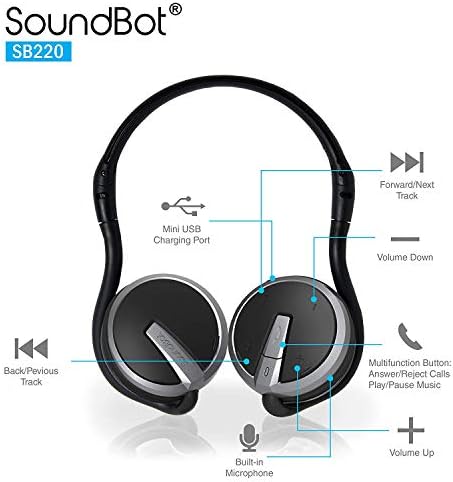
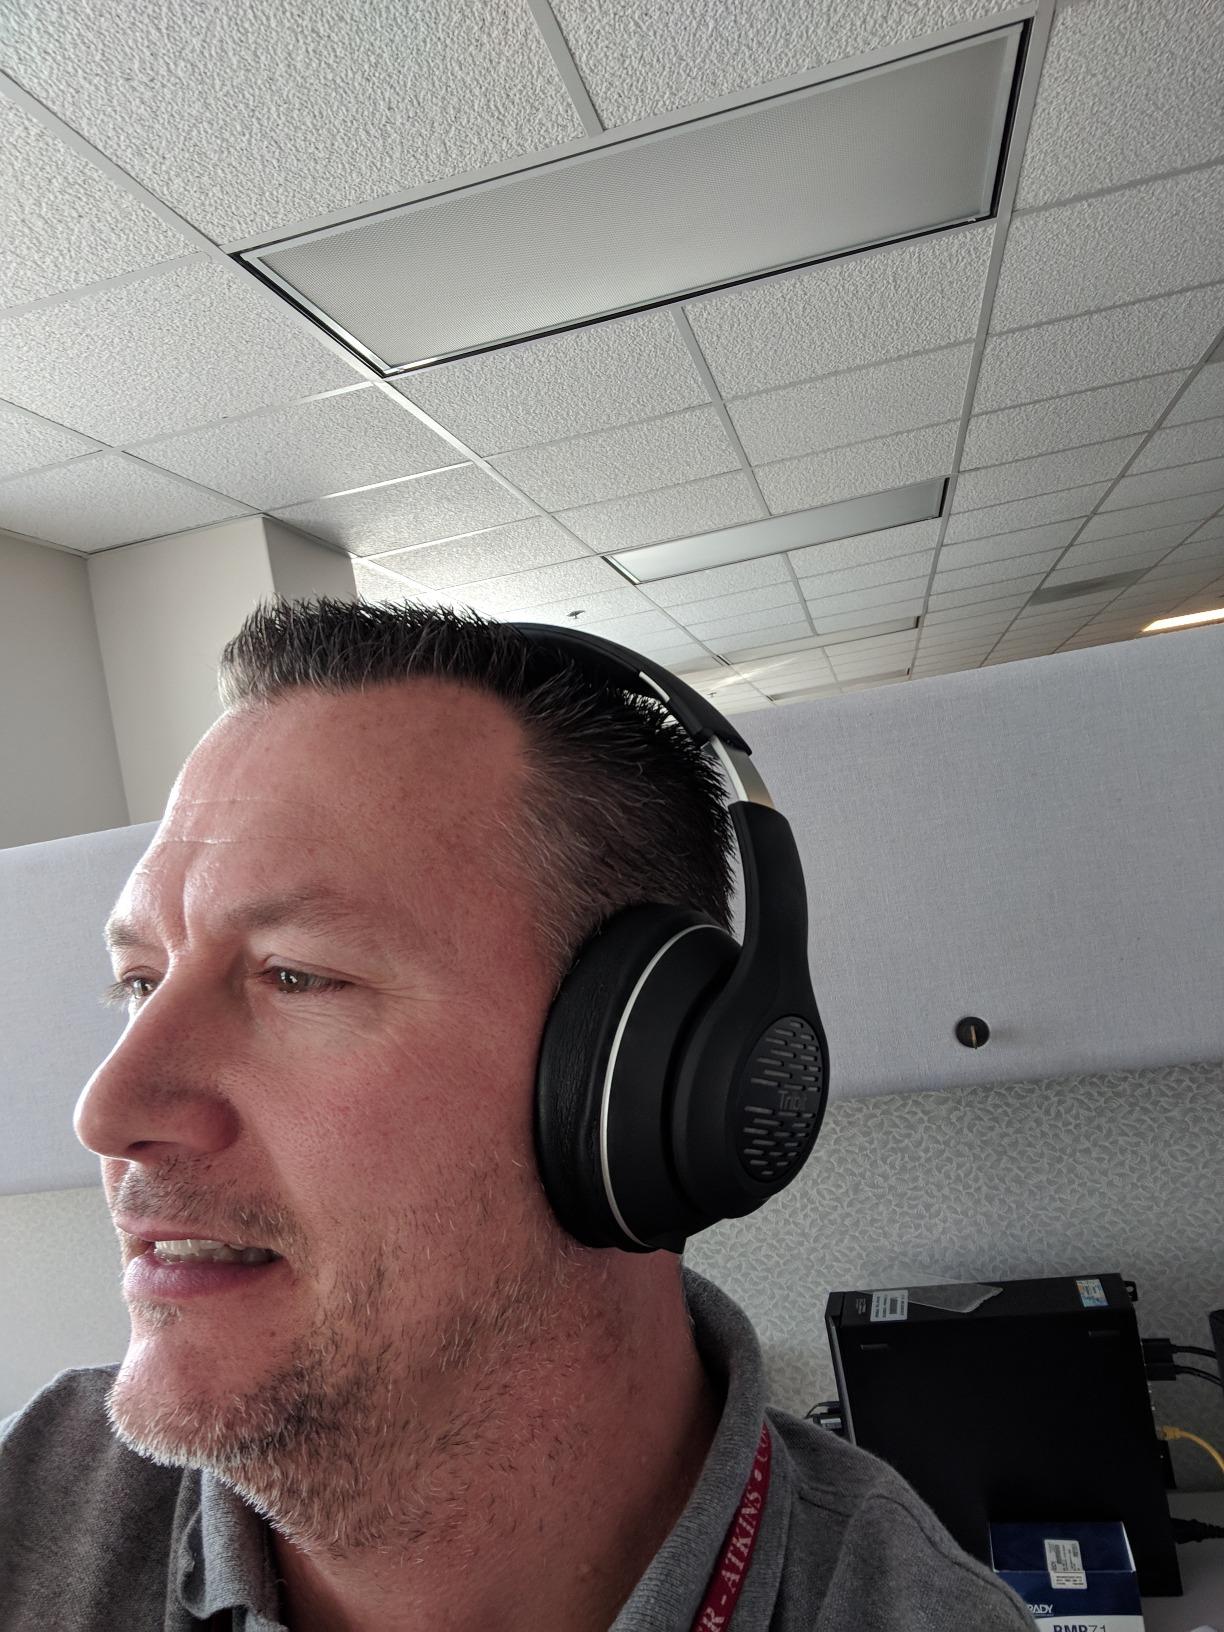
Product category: headphones
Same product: no